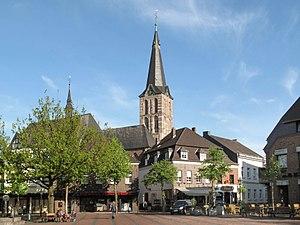
Straelen est une ville-frontière de Rhénanie-du-Nord-Westphalie, située dans l'arrondissement de Clèves, dans le district de Düsseldorf. Elle n’est qu’à 5 km de la ville néerlandaise de Venlo.